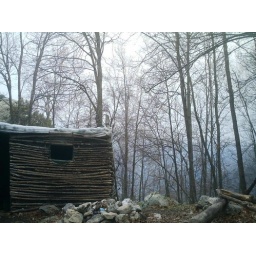
little house in the top of the mountain